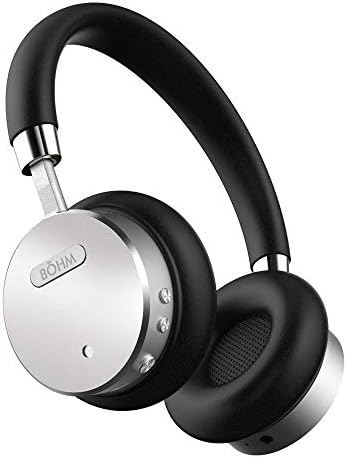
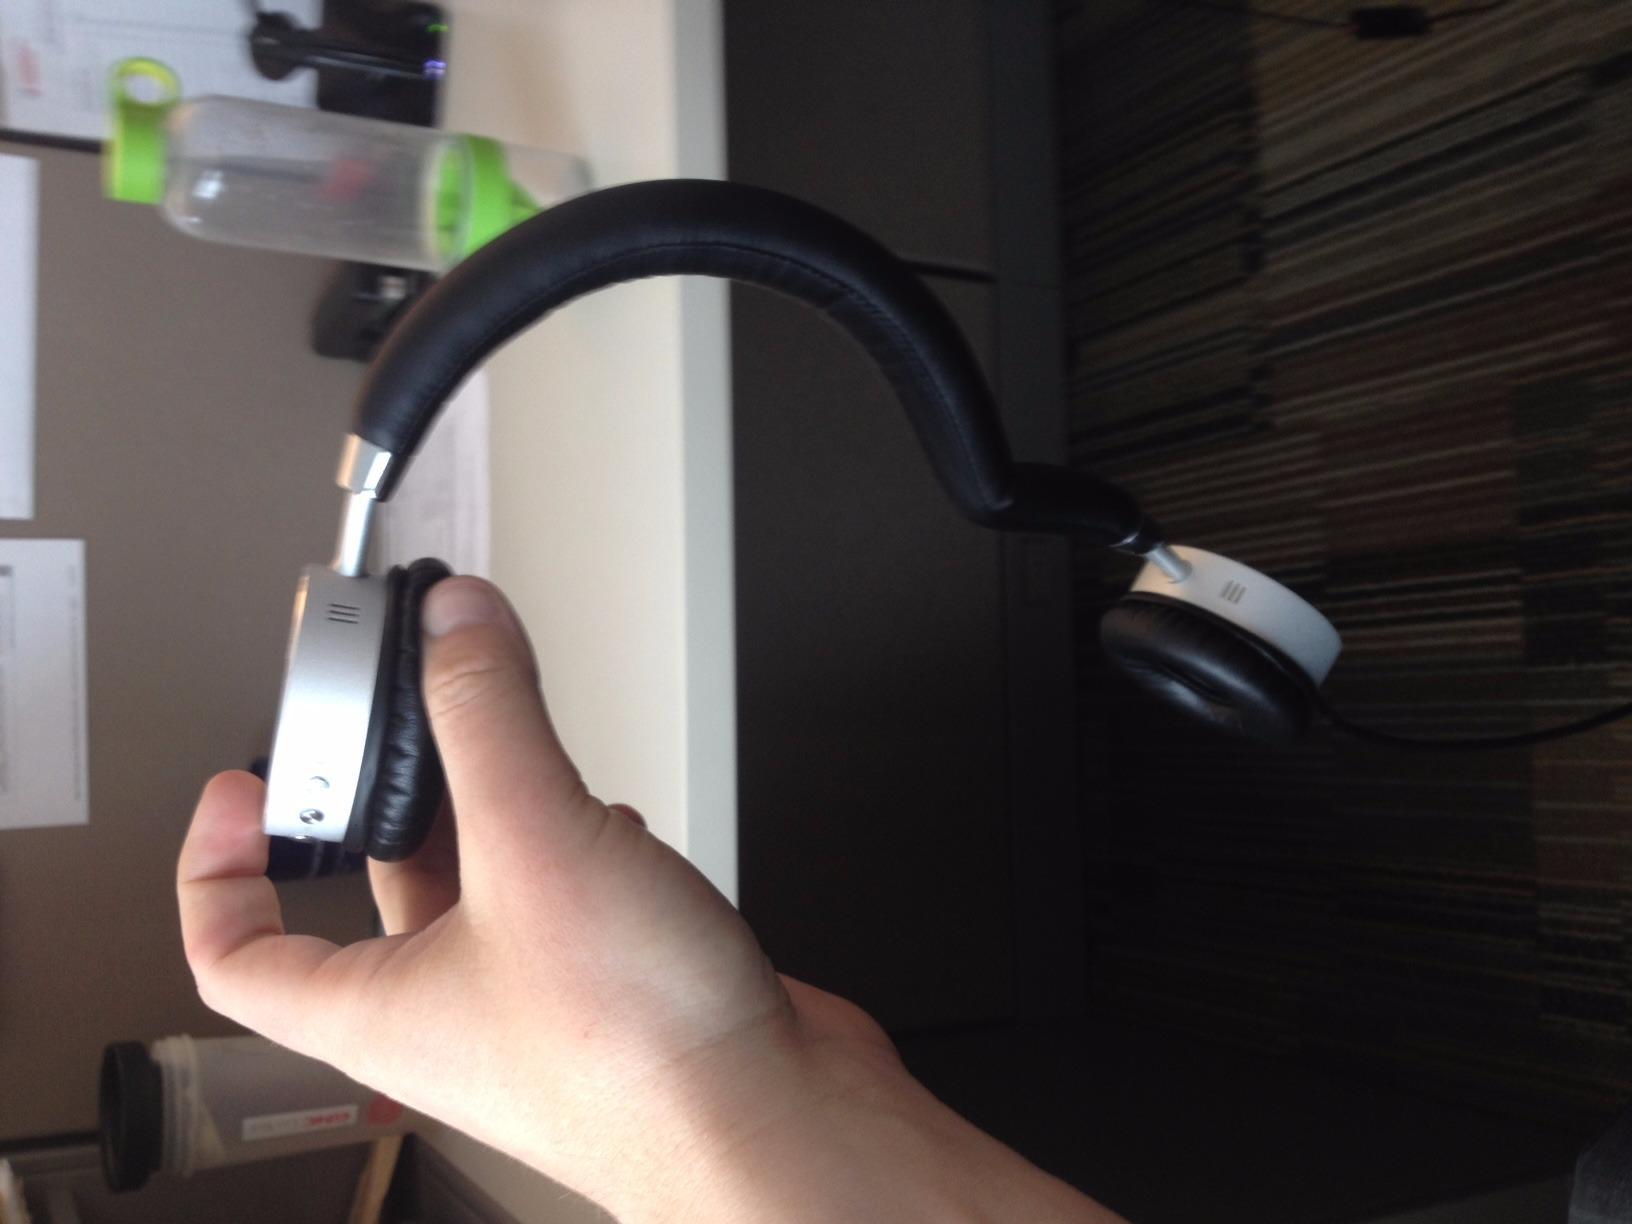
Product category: headphones
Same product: yes